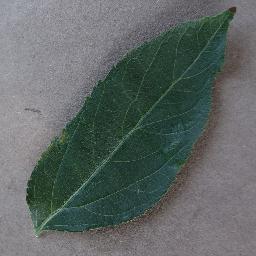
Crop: apple
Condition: healthy